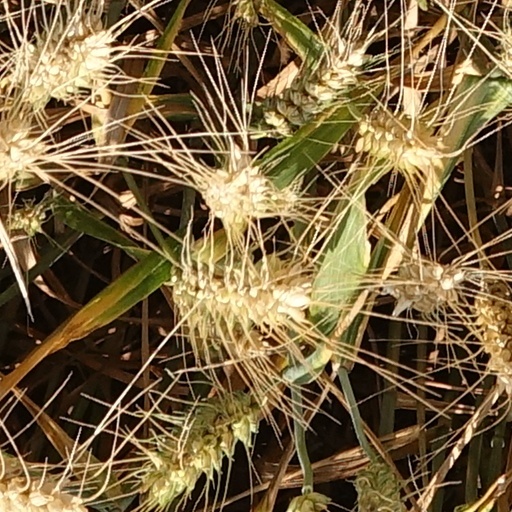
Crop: wheat